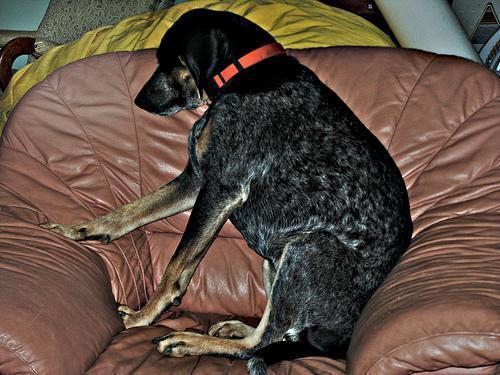
bluetick